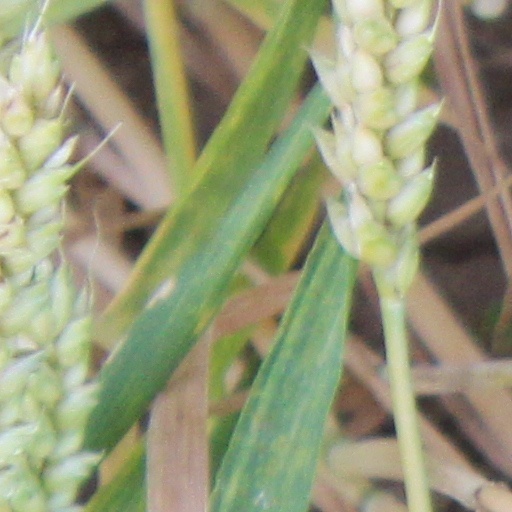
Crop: wheat